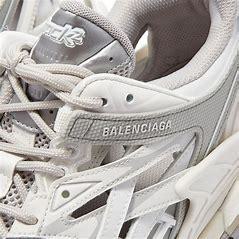
Brand: Balenciaga
Model: Track 2